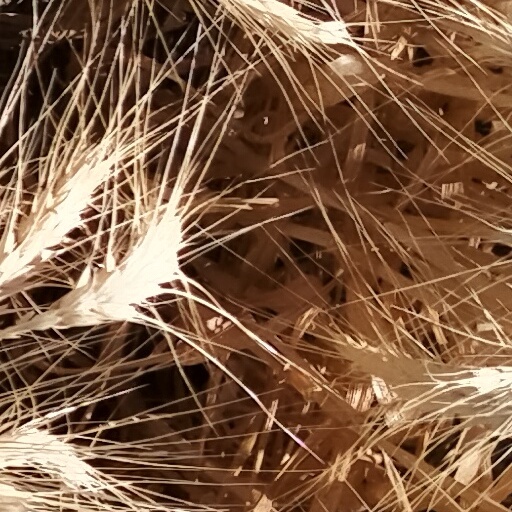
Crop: wheat